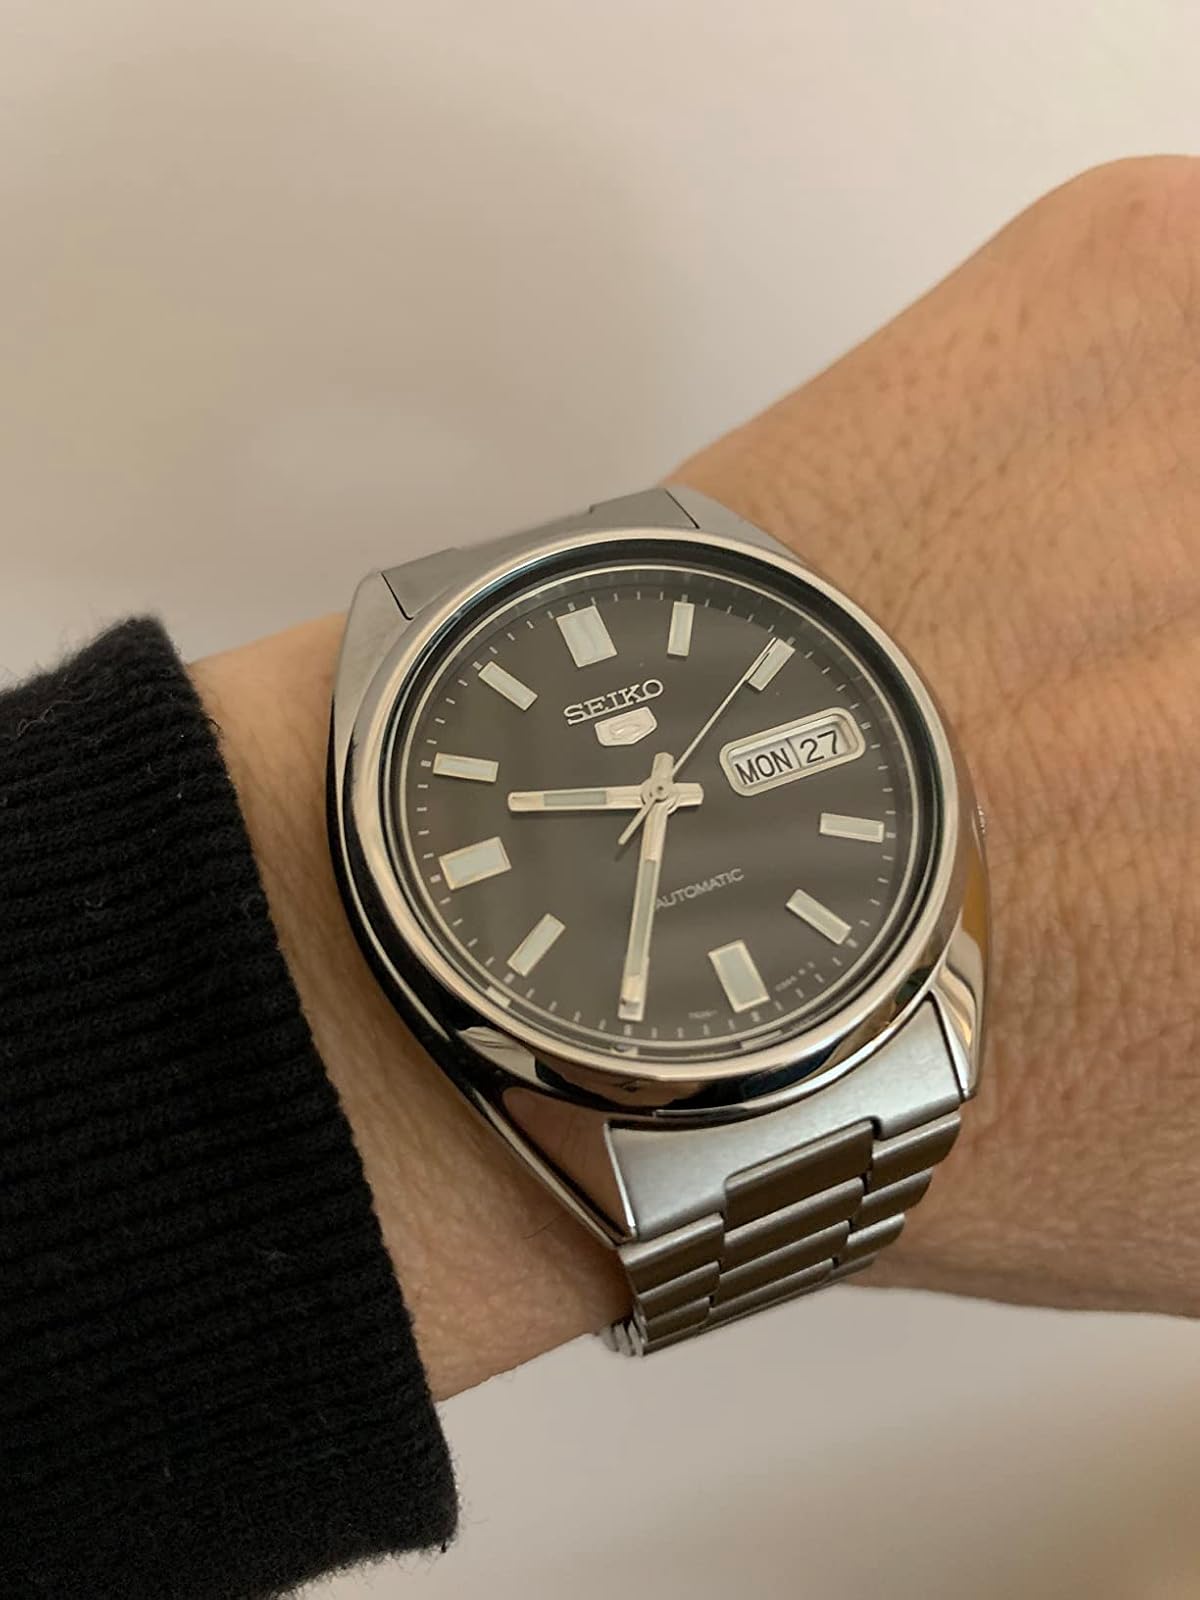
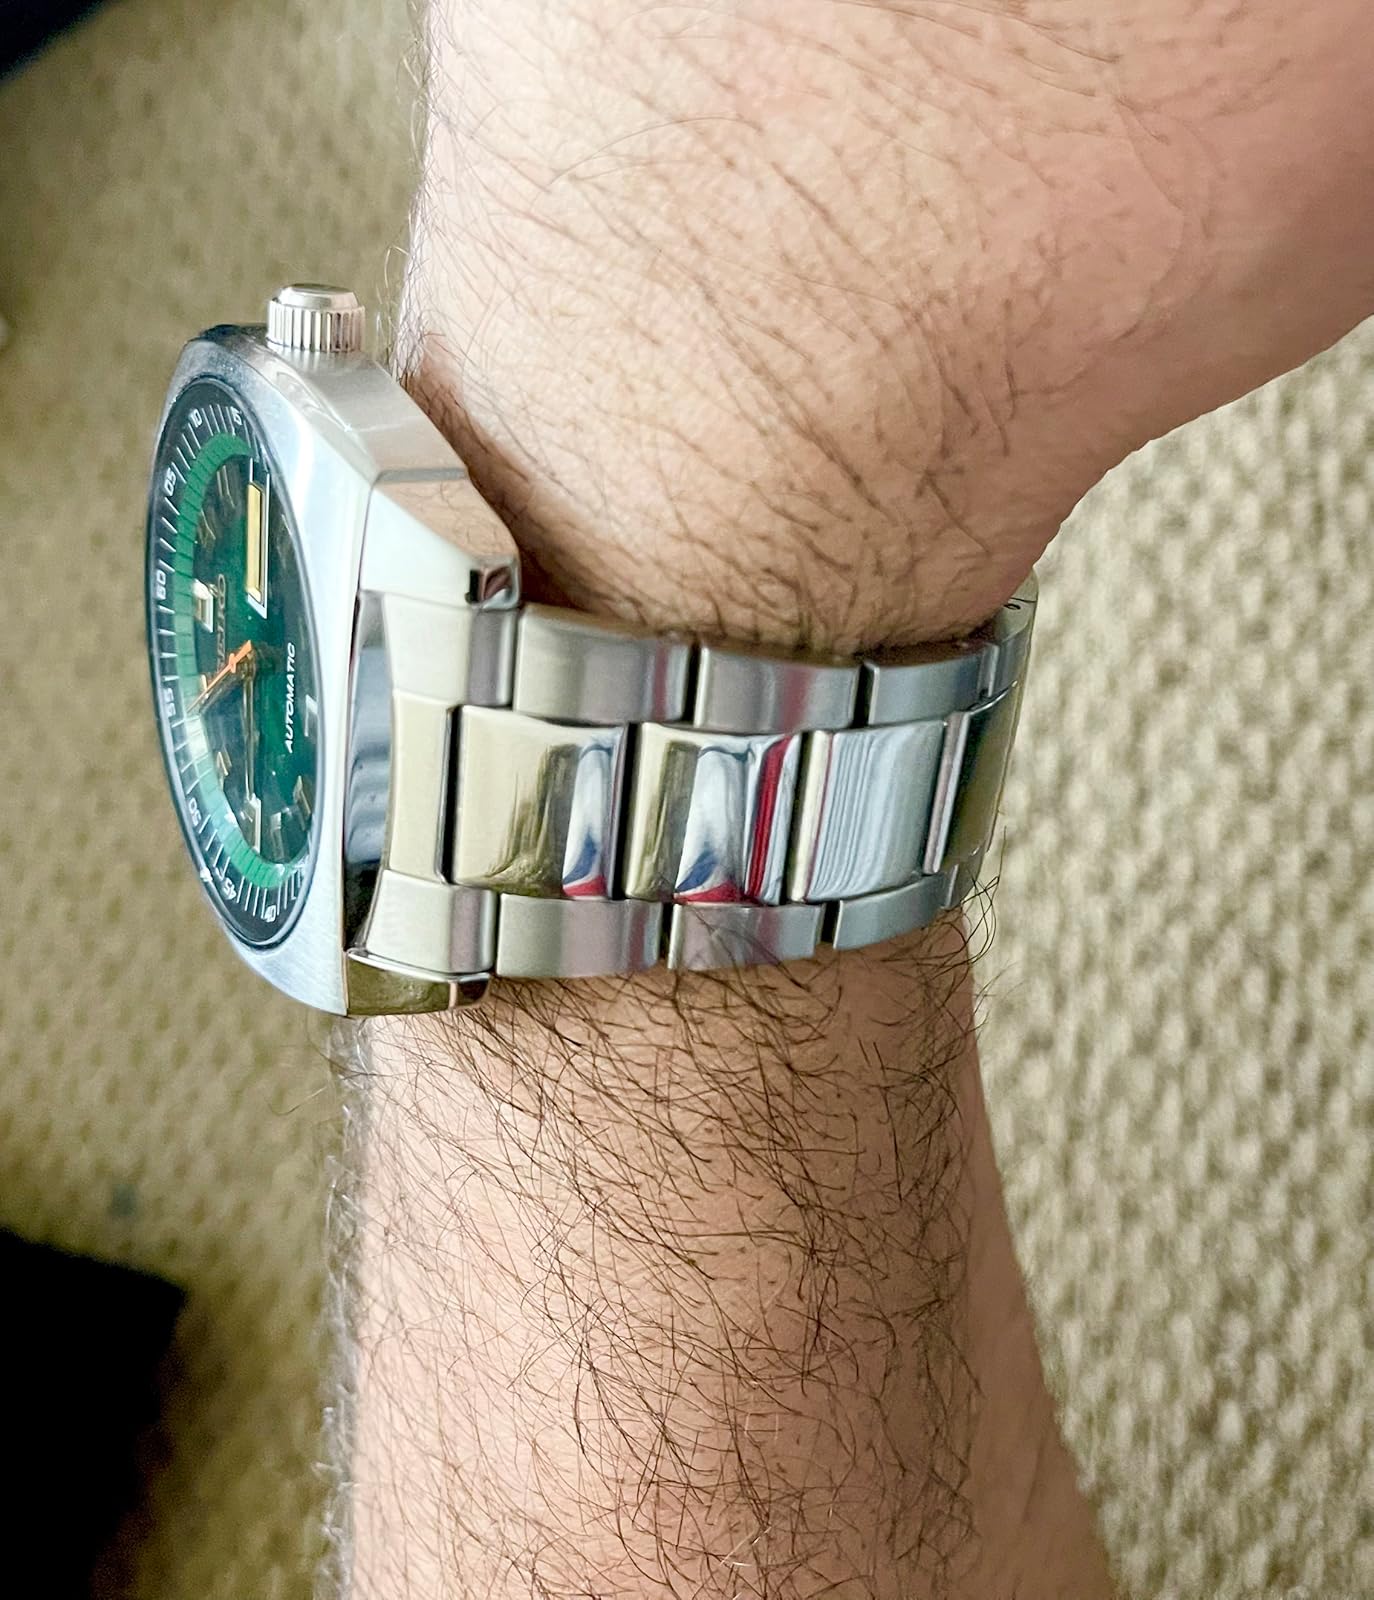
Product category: accessories_watch
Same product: no